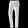
Label: Trouser